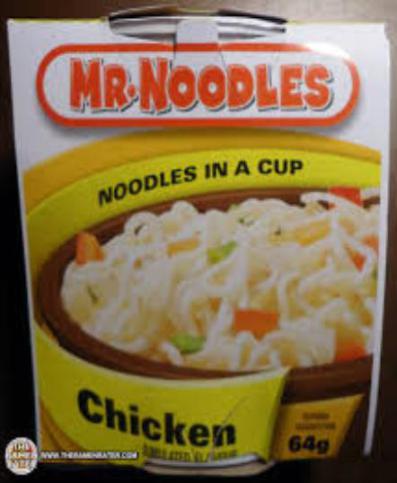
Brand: mr. noodles
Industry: Food